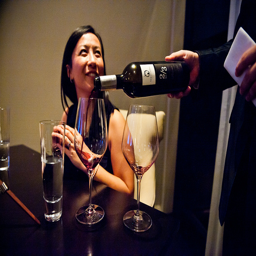
A lady sitting at a table and having some wine poured for her.
A woman happily waiting as a person pours her some wine in a glass.
A woman seated at a table being poured wine.
A woman watches as somebody pours wine in a glass.
A woman is sitting at a table with a person pouring a bottle of wine into a wine glass.